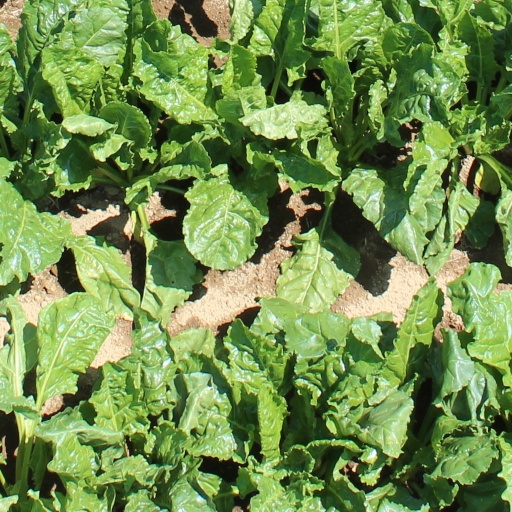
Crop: sugar beet